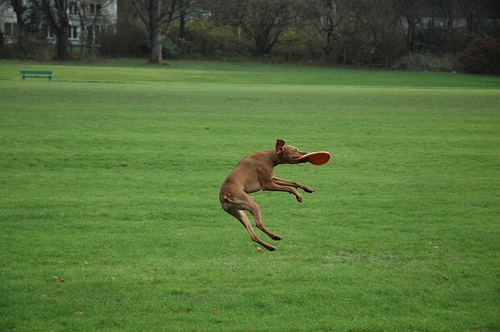
question: 跳躍している動物は何
answer: 犬

question: 犬は何を咥えている
answer: フリスビー

question: フリスビーを咥えている動物は何
answer: 犬

question: 犬の色は何色
answer: 茶色

question: 茶色い動物は何
answer: 犬

question: 犬はどこにいる
answer: グラウンド

question: ベンチの色は何色
answer: 青

question: ベンチはいくつある
answer: １